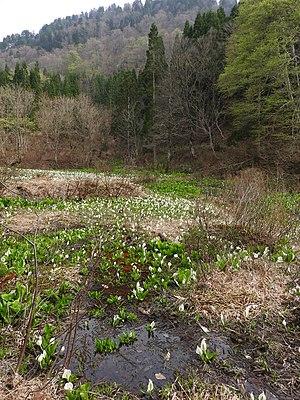
Lac de lysichites blancs (Lysichiton camtschatcensis) à Shiramine-mura (Japon) (intégré à Hakusan-shi depuis 2005)